Barentsøya

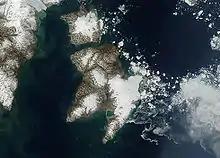
July NASA 2002 satellite photograph of Edgeoya and Barentsøya

Barentsøya has an approximately square shape, with maximum lengths and widths of about fifty kilometers, and an area of . A significant part of the island, more than , is glaciated. The ice cap of Barentsjøkulen covers a large part of the island, with the largest offspring Besselsbreen (north), Duckwitzbreen (west), Freemanbreen (south), and Hübnerbreen (southeast). Barentsjøkulen has the two large ice domes of Peer Gyntslottet and Solveigdomen. The mountain of is a nunatak of Barentsjøkulen. It has a height of 590 m.a.s.l., is the highest mountain of Barentsøya, and is named after German scientist Georg August Schweinfurth.